Aberdeen Bestiary

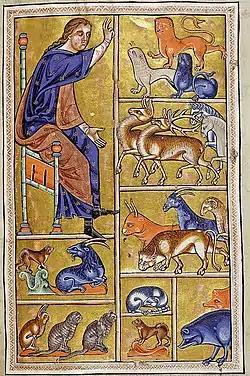
Adam naming the beasts, in an illustration from the Aberdeen Bestiary

The Aberdeen Bestiary (Aberdeen University Library, Univ Lib. MS 24) is a 12th-century English illuminated manuscript bestiary that was first listed in 1542 in the inventory of the Old Royal Library at the Palace of Westminster. Due to similarities, it is often considered to be the "sister" manuscript of the Ashmole Bestiary. The connection between the ancient Greek didactic text "Physiologus" and similar bestiary manuscripts is also often noted. Information about the manuscript's origins and patrons are circumstantial, although the manuscript most likely originated from the 13th century and was owned by a wealthy ecclesiastical patron from northern or southern England. Currently, the Aberdeen Bestiary resides in the Aberdeen University Library in Scotland.